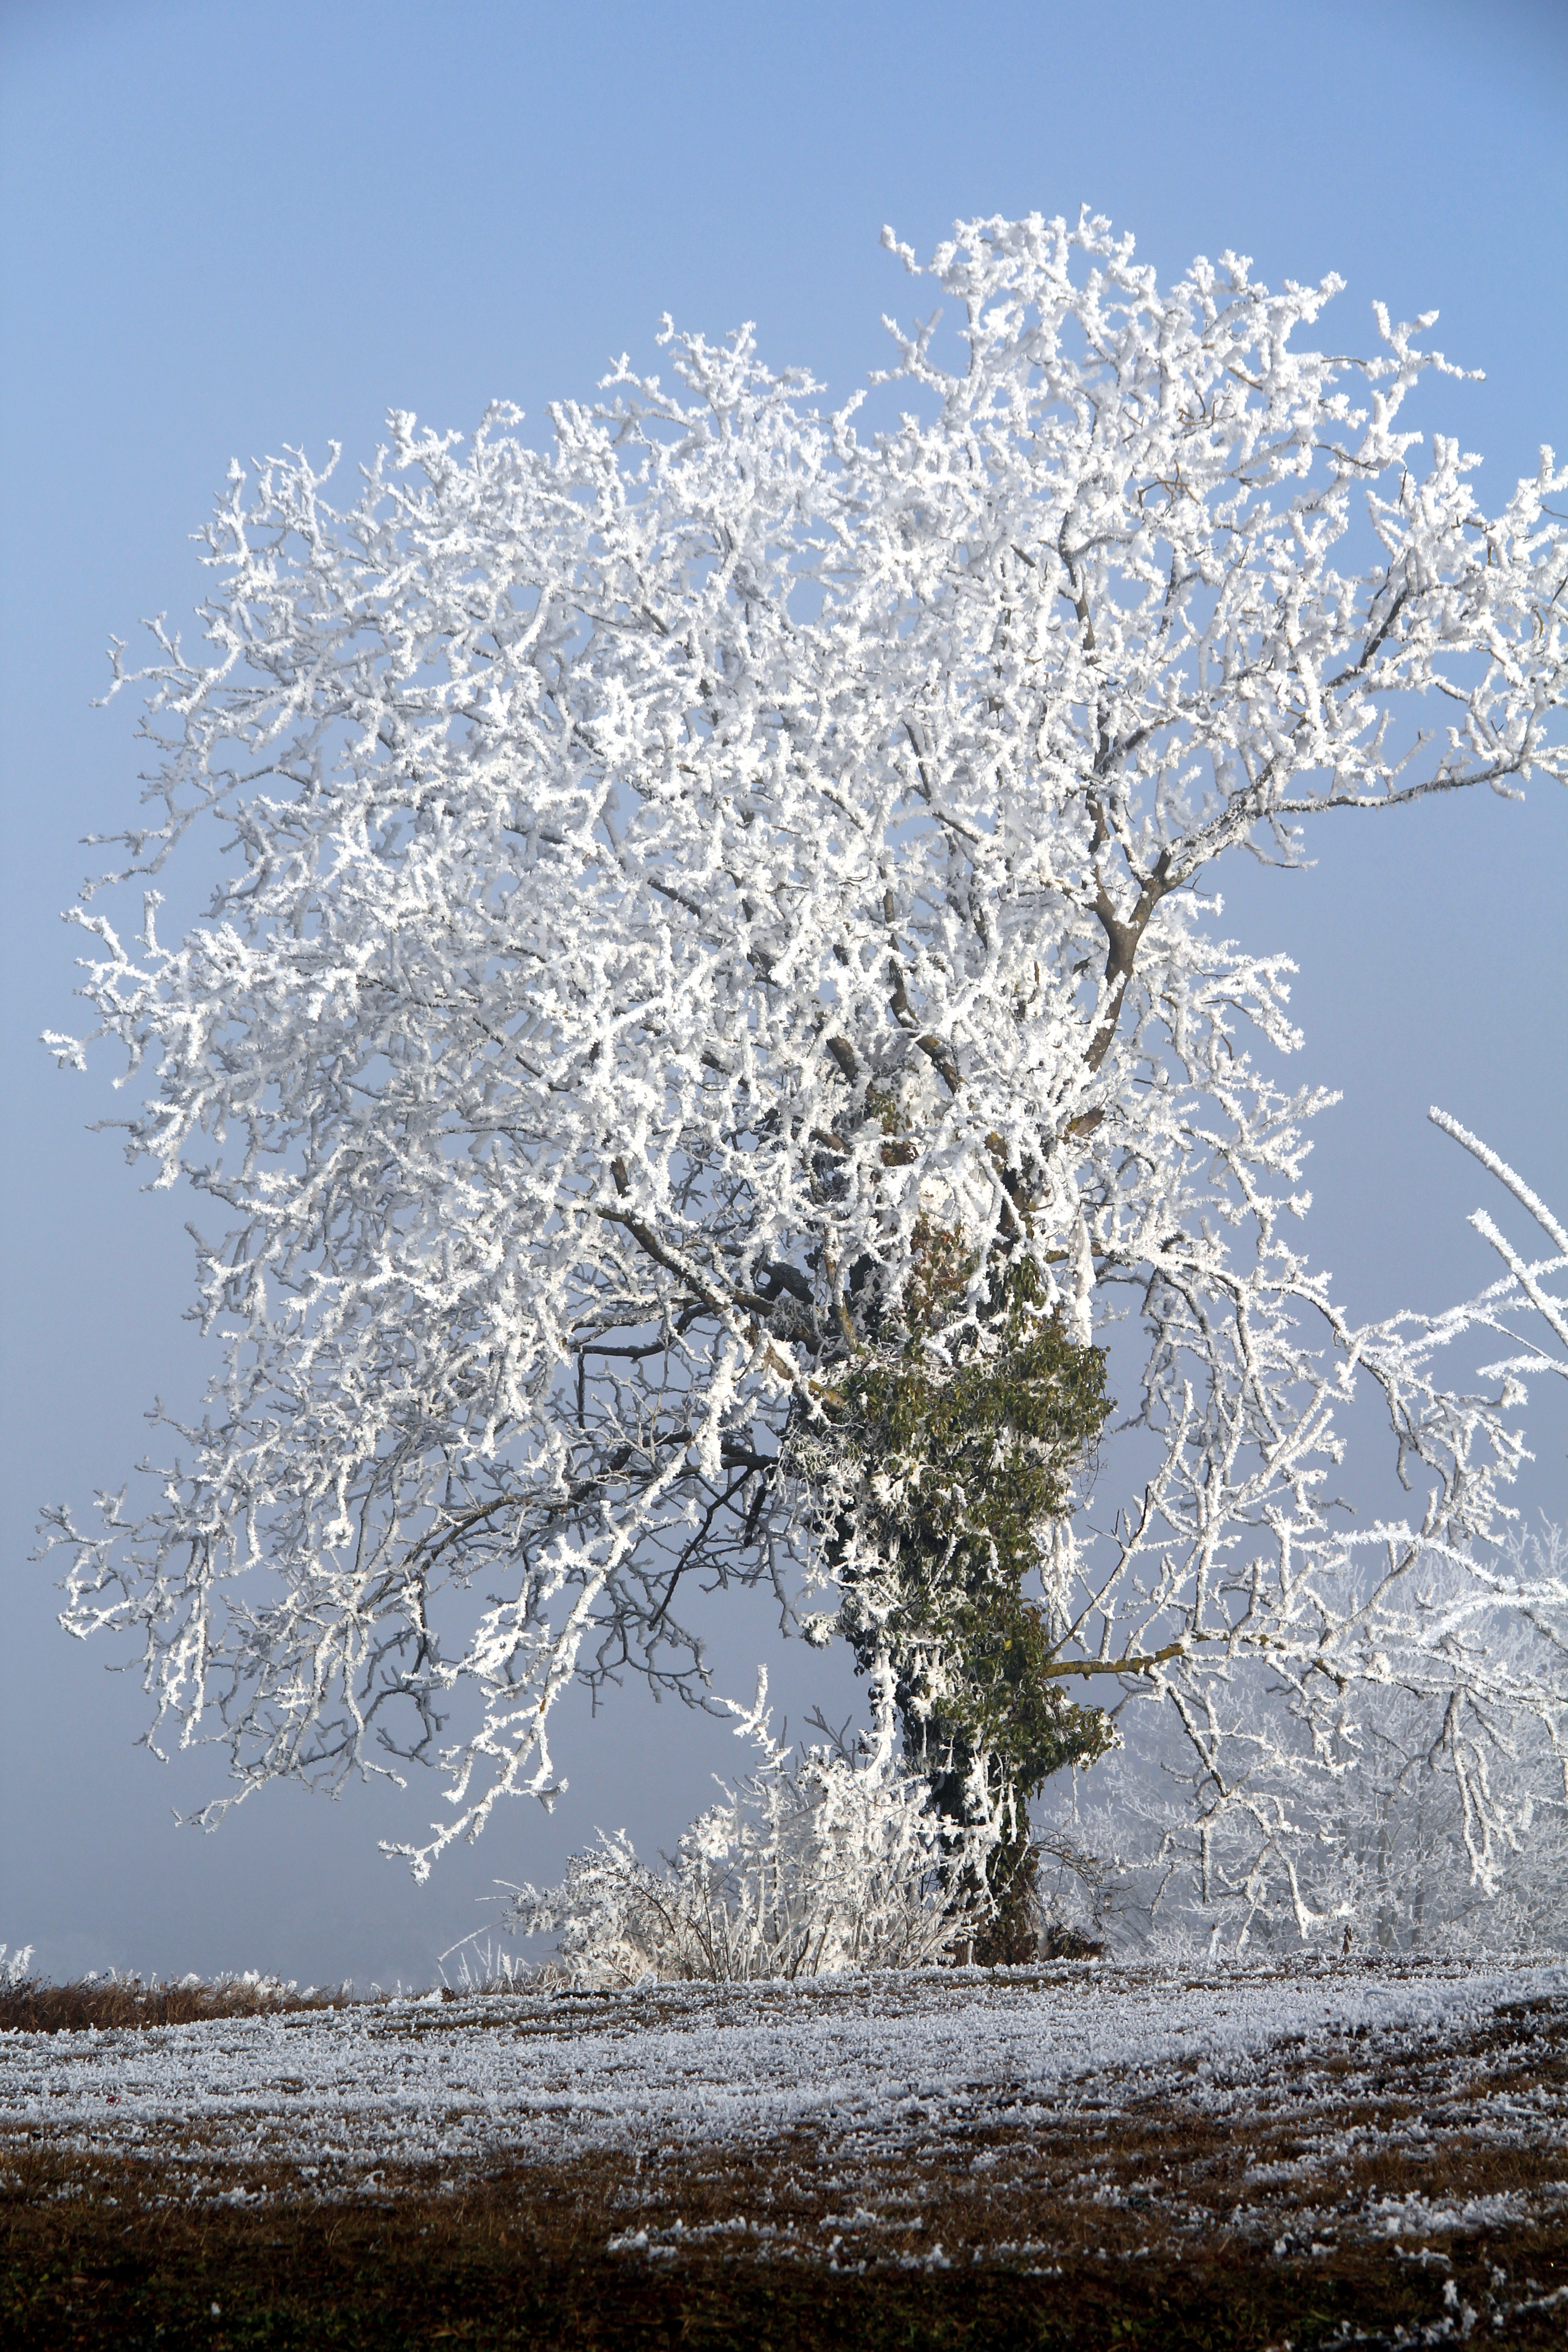
natural, tree, frost, freezing, branch, winter, twig, woody plant, plant, sky, morning, spring, blossom, snow, ice, sunlight, plant stem, flower